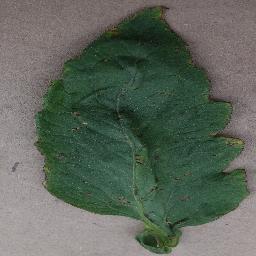
Label: Tomato___Bacterial_spot